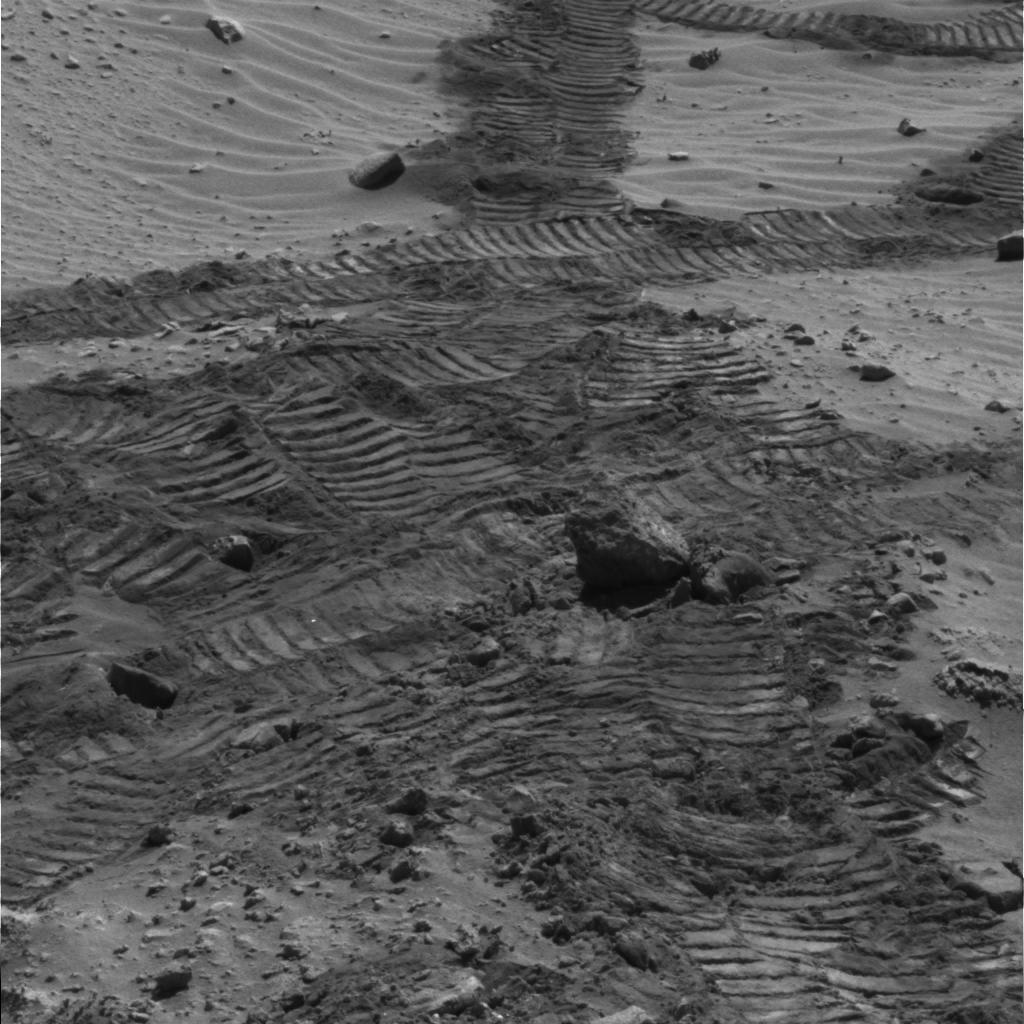
Surface features visible: Rover Tracks, Float Rocks, Clasts, Dunes/Ripples, Soil, Nearby Surface